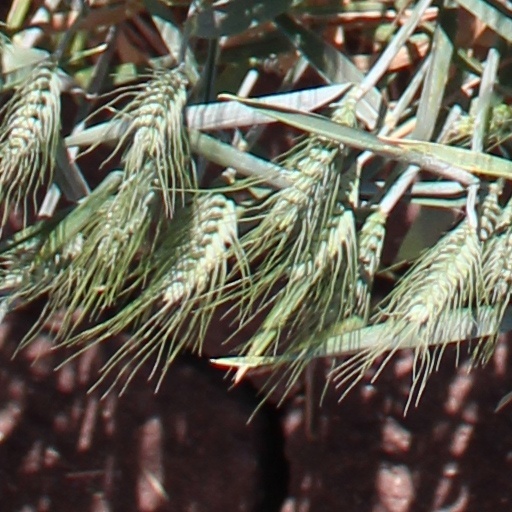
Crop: wheat